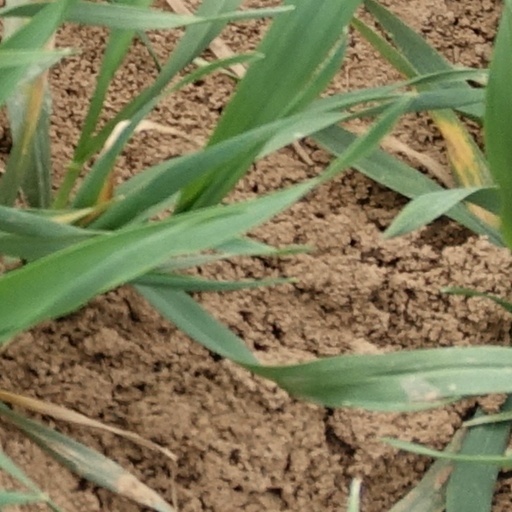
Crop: wheat